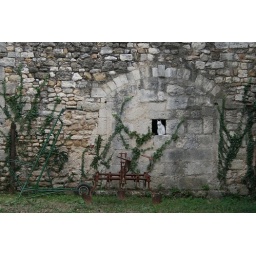
White cat sitting on the wall, at a vineyard in St Christol, Herault, France